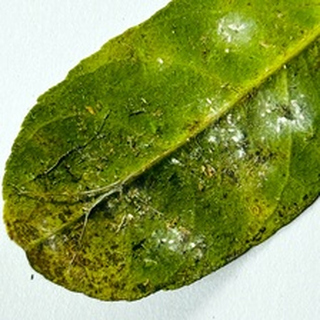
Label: lemon_bacterial_blight